Marshall Farnam Hurd

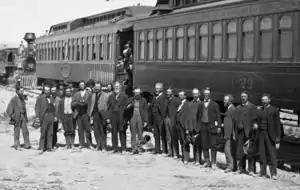
Russell photograph of the "Engineers of U.P.R.R. at the Laying of Last Rail Promentory". Hurd is the fourth man from the left.

Marshall Farnam Hurd (1823–1903) was an American civil engineer who was part of the effort to build the Union Pacific railroad to Promontory Point, Utah in 1869. Hurd was present at the Golden spike ceremony on May 10, 1869, connecting the Central Pacific and Union Pacific railroads at Promontory Summit, Utah Territory. Hurd was also in the Russell photograph of the same date